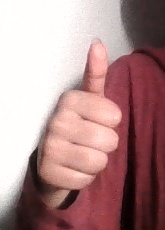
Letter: aleff